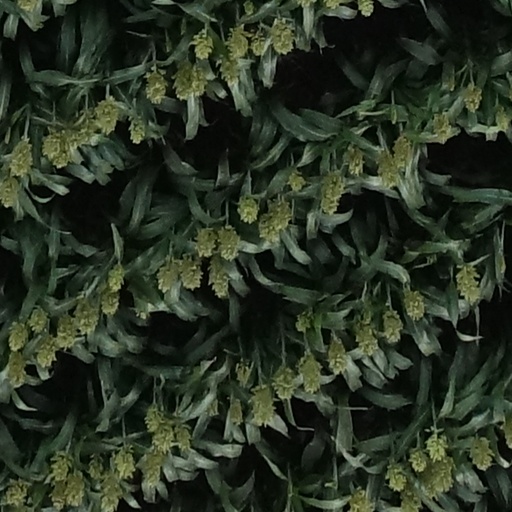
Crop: sorghum